First Gheorghiu-Dej cabinet

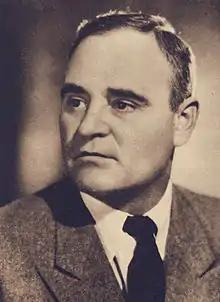
Gheorghe Gheorghiu-Dej

The first Gheorghiu-Dej cabinet was the government of Romania from 2 June 1952 to 24 January 1953.